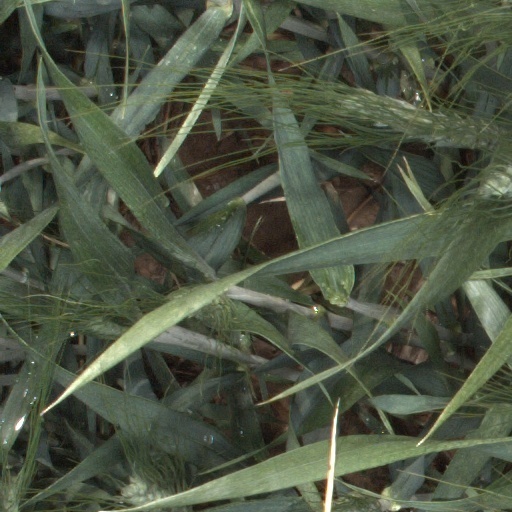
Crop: wheat